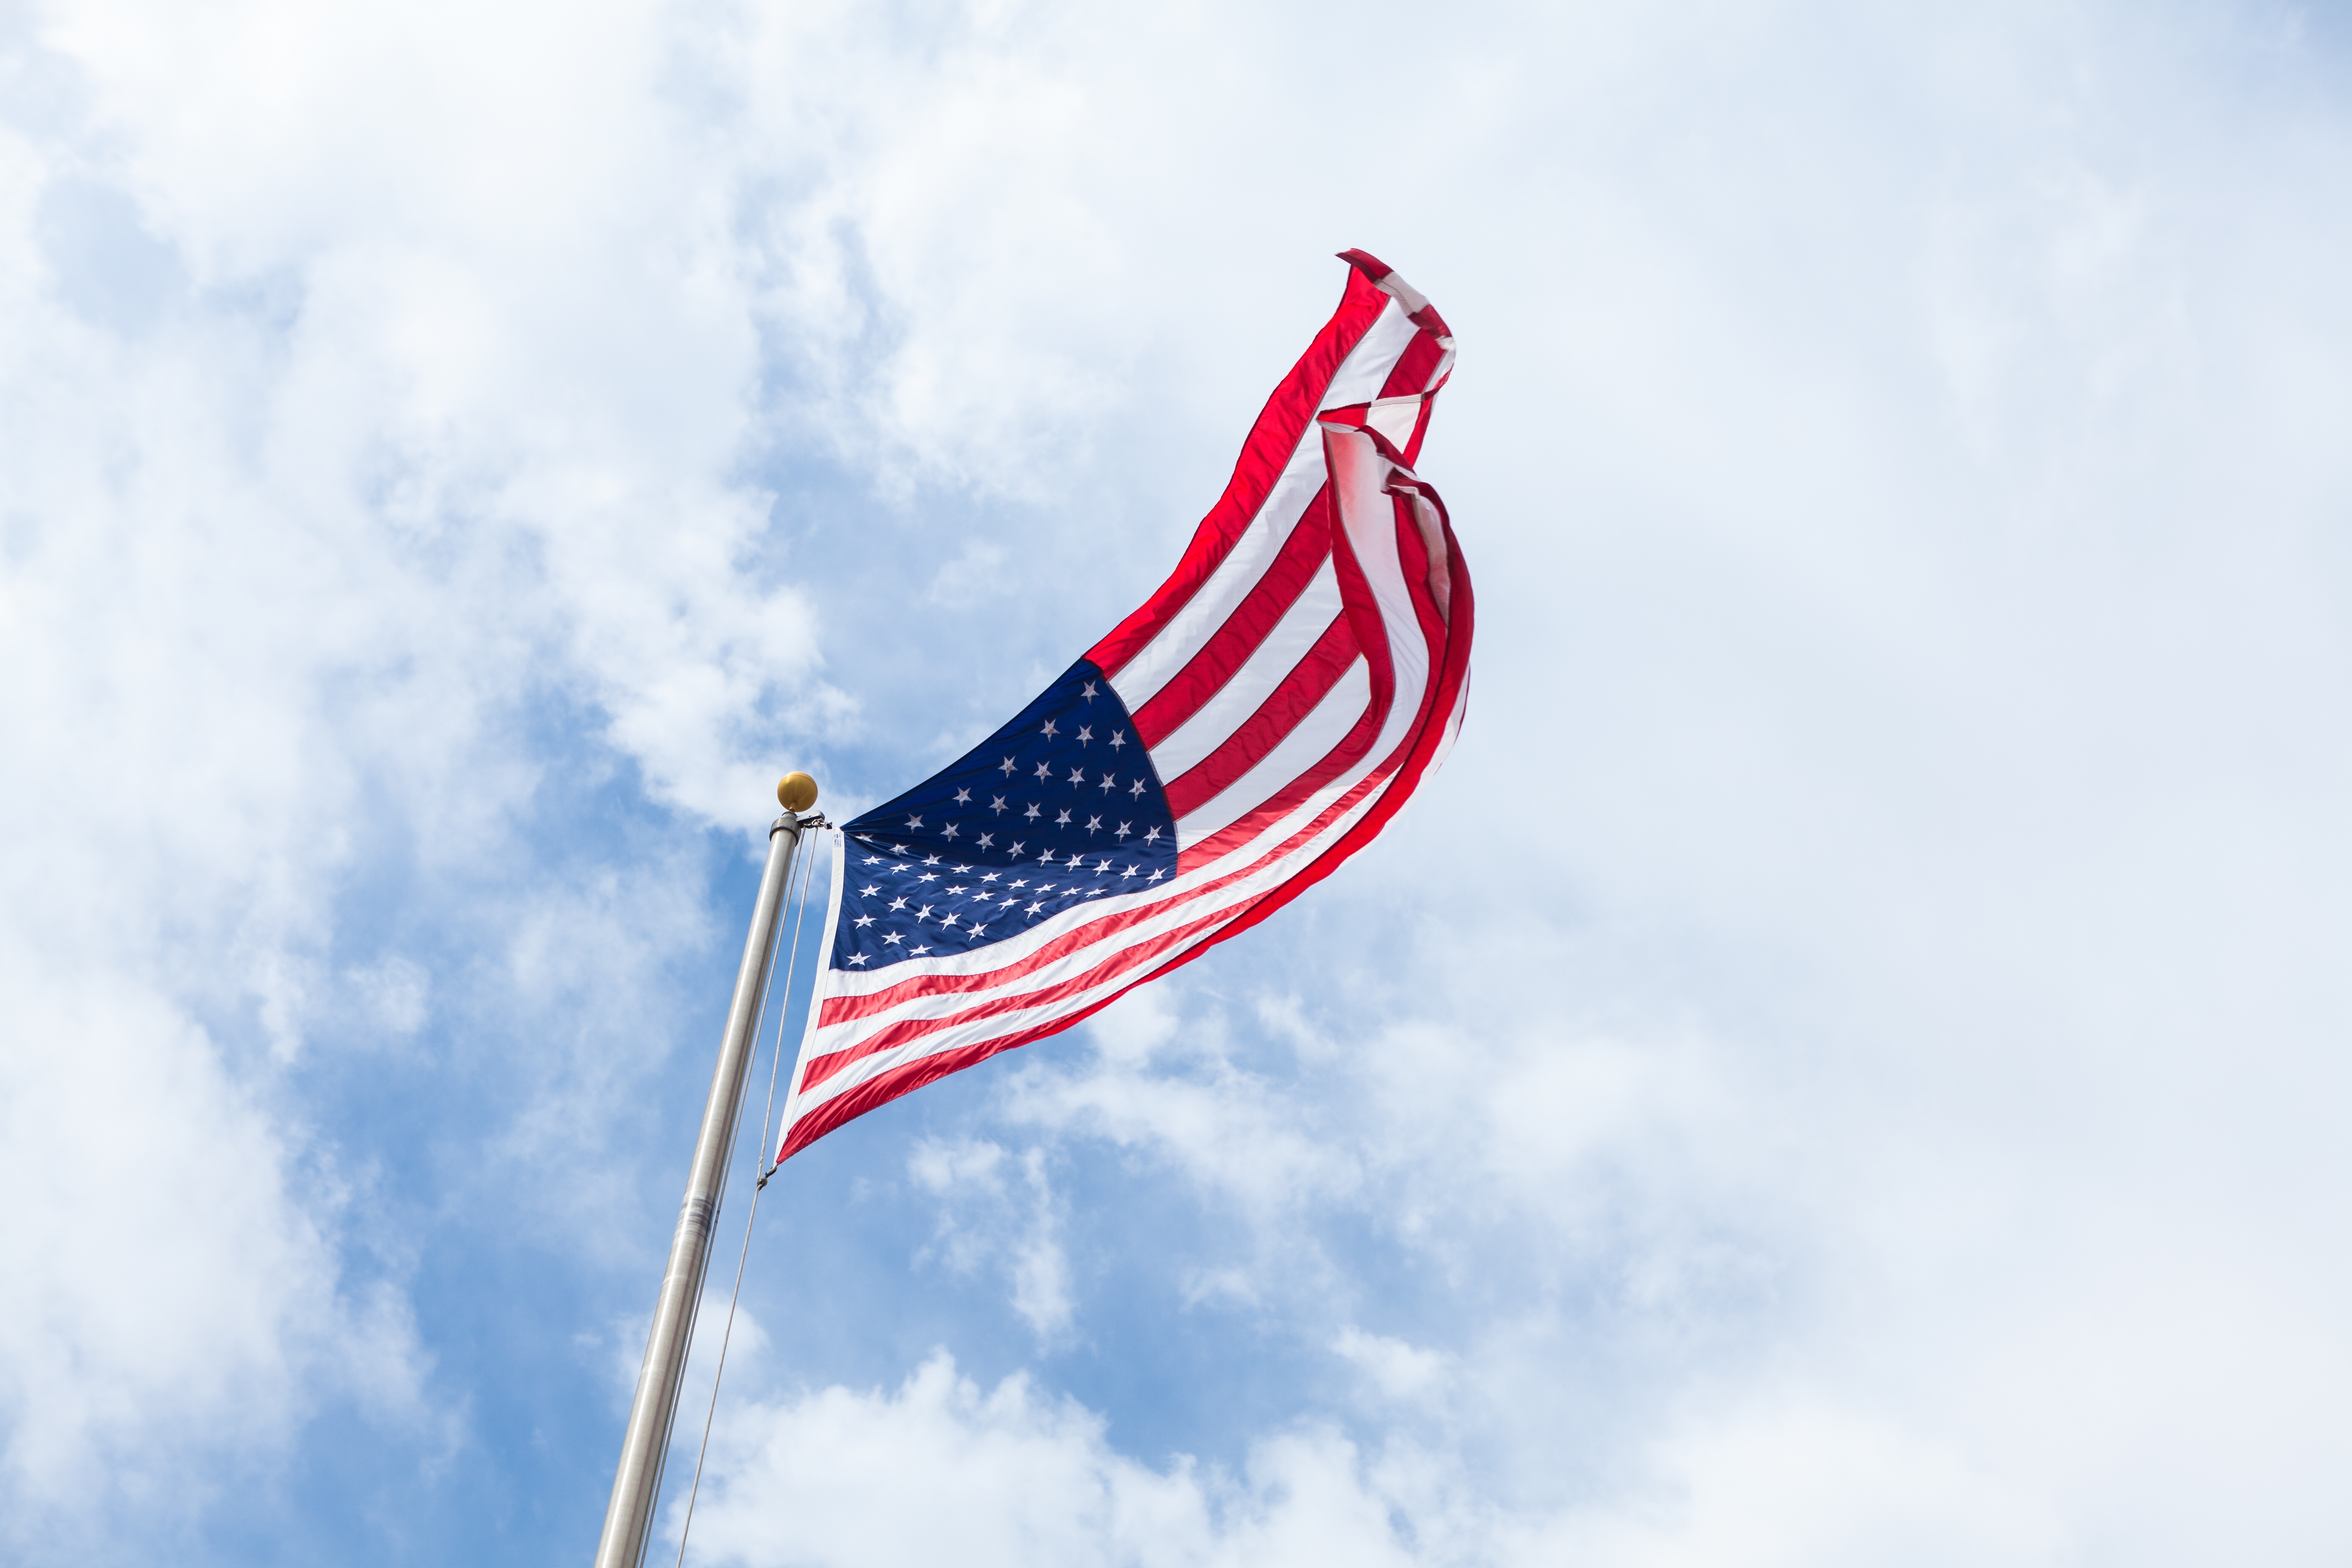
wind, country, pole, red, symbol, flag, freedom, flagpole, patriotism, national, stripes, liberty, government, united, glory, identity, pride, democracy, election, flag of the united states, atmosphere of earth